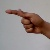
The image shows a hand gesture representing the letter 'G' in Indian Sign Language.